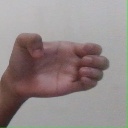
अक्षर: ख